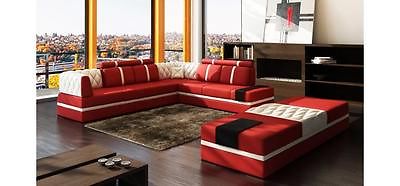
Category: sofa